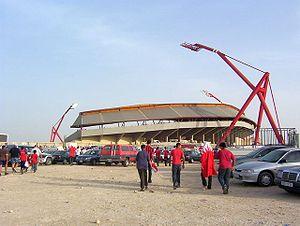
Le stade national de Bahreïn, est un stade à l'est de Riffa au Bahreïn. Il est principalement utilisé pour des matchs de football. Il a une capacité de 35 000 places.